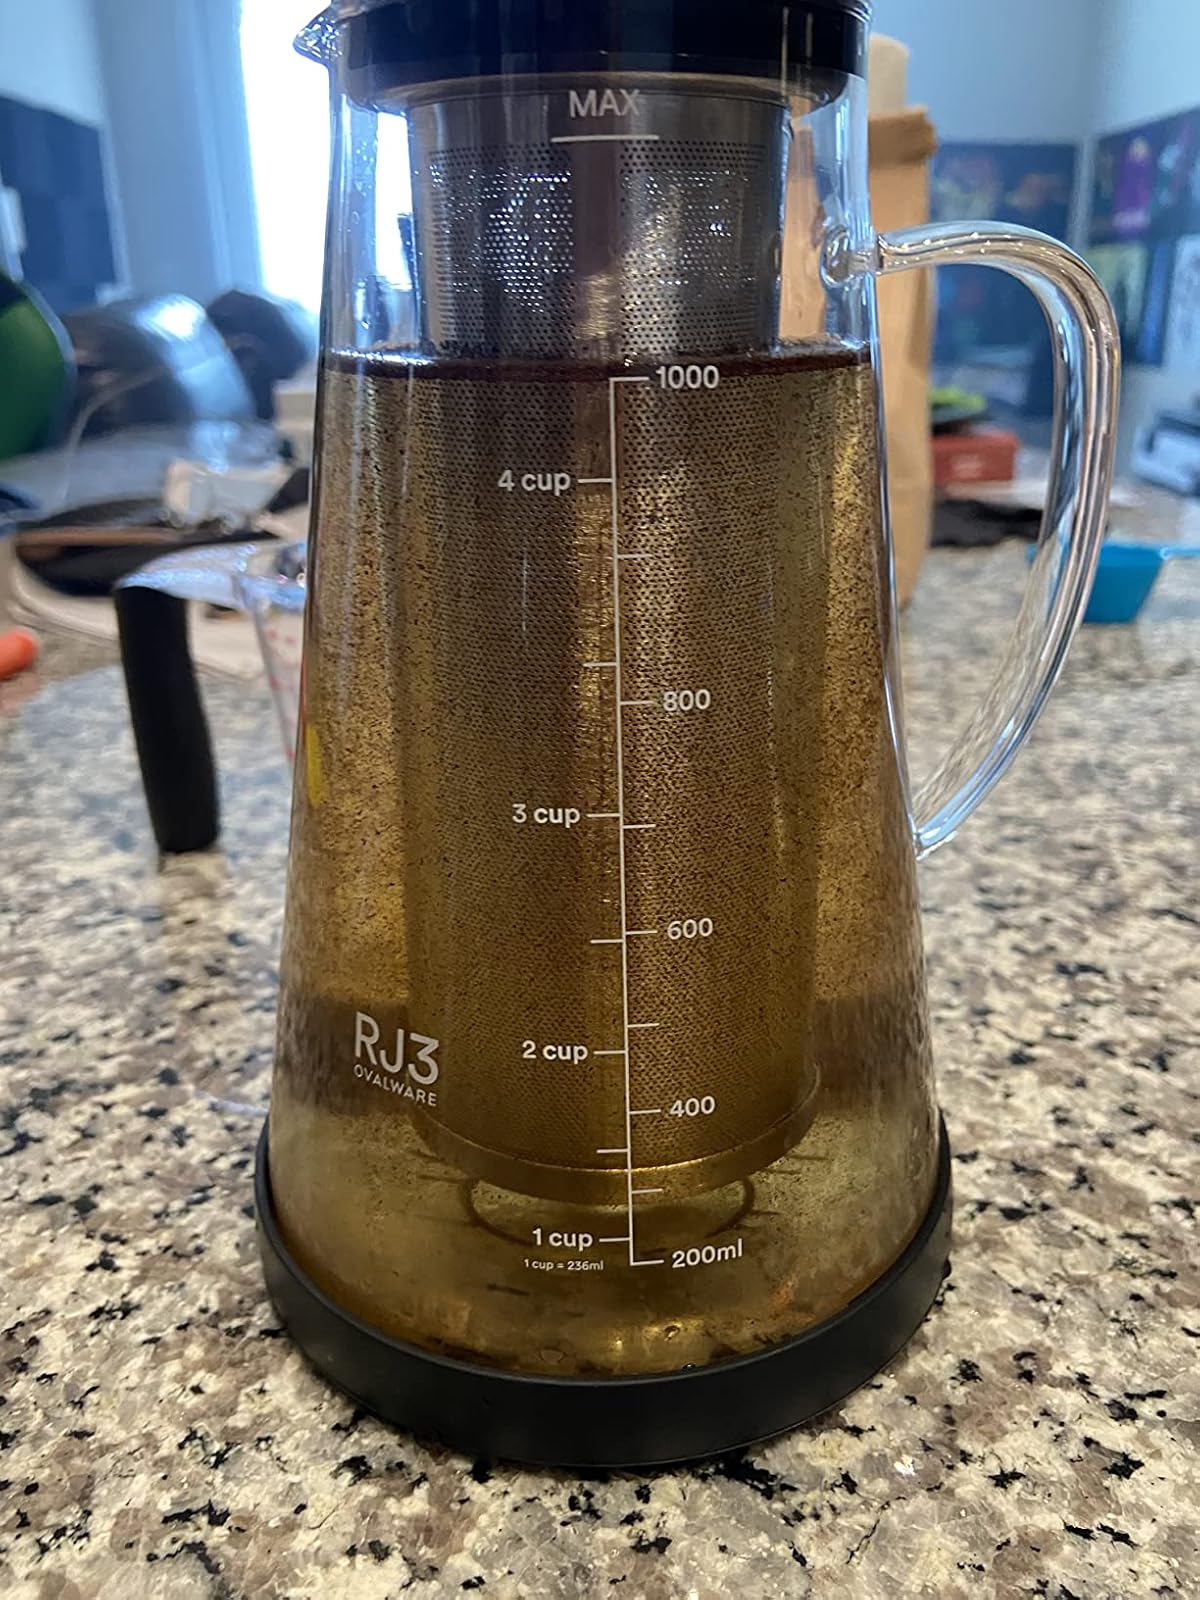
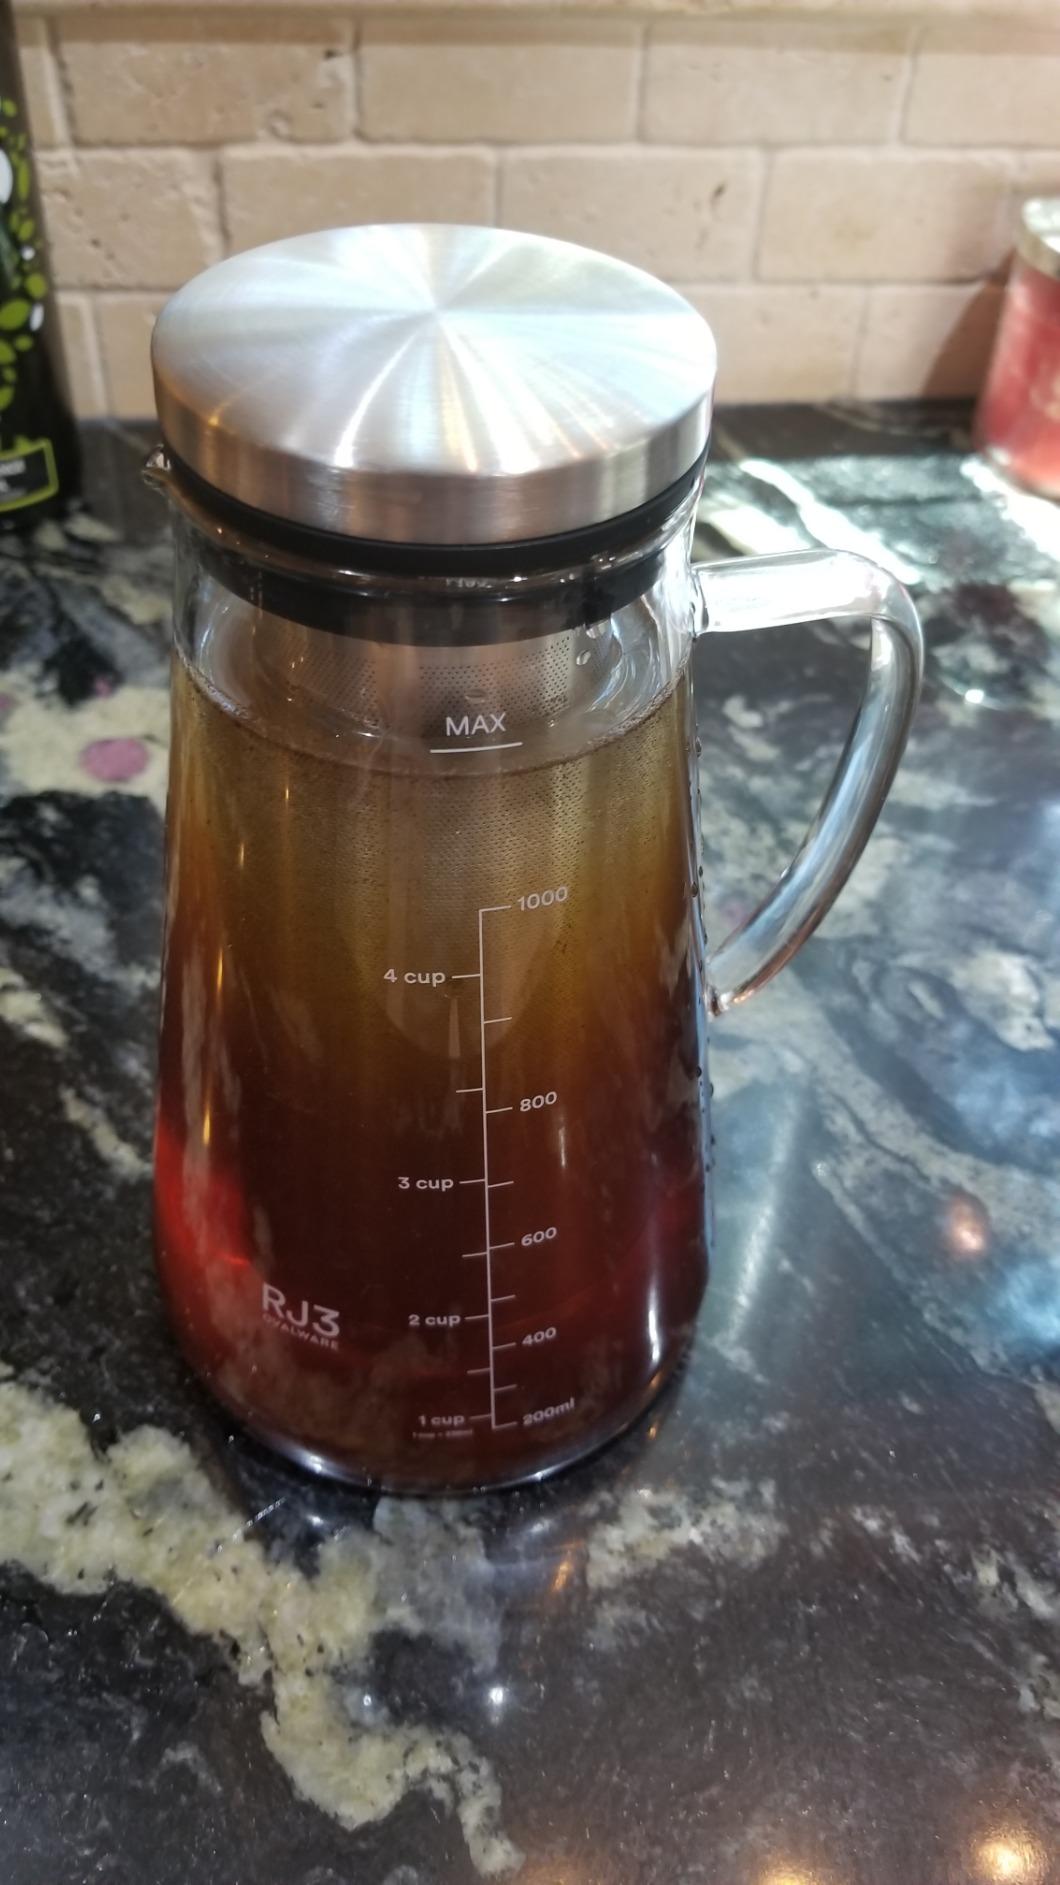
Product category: items_tea
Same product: yes